List of mollusc orders

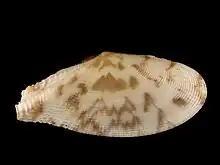
The right valve of a shell of "Tellinella listeri", anterior end towards the right

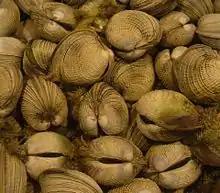
The venerid species, "Austrovenus stutchburyi"

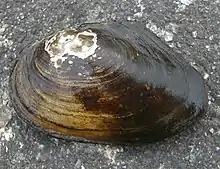
"Anodonta anatina"

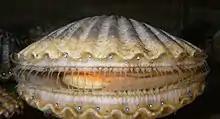
A live individual of "Argopecten irradians", family Pectinidae

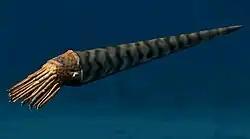
A nautiloid

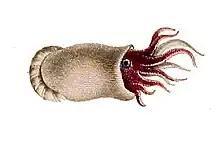
A "spirula spirula" squid

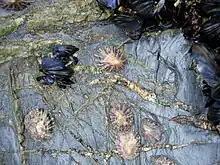
Live limpets in the intertidal zone in Cornwall, England.

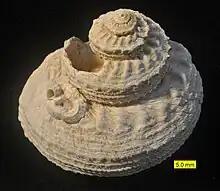
The shell of an archaeogastropod from the Pliocene of Cyprus. A serpulid worm is attached.

This overview of orders follows the taxonomy of the Gastropoda (Ponder & Lindberg, 1997):